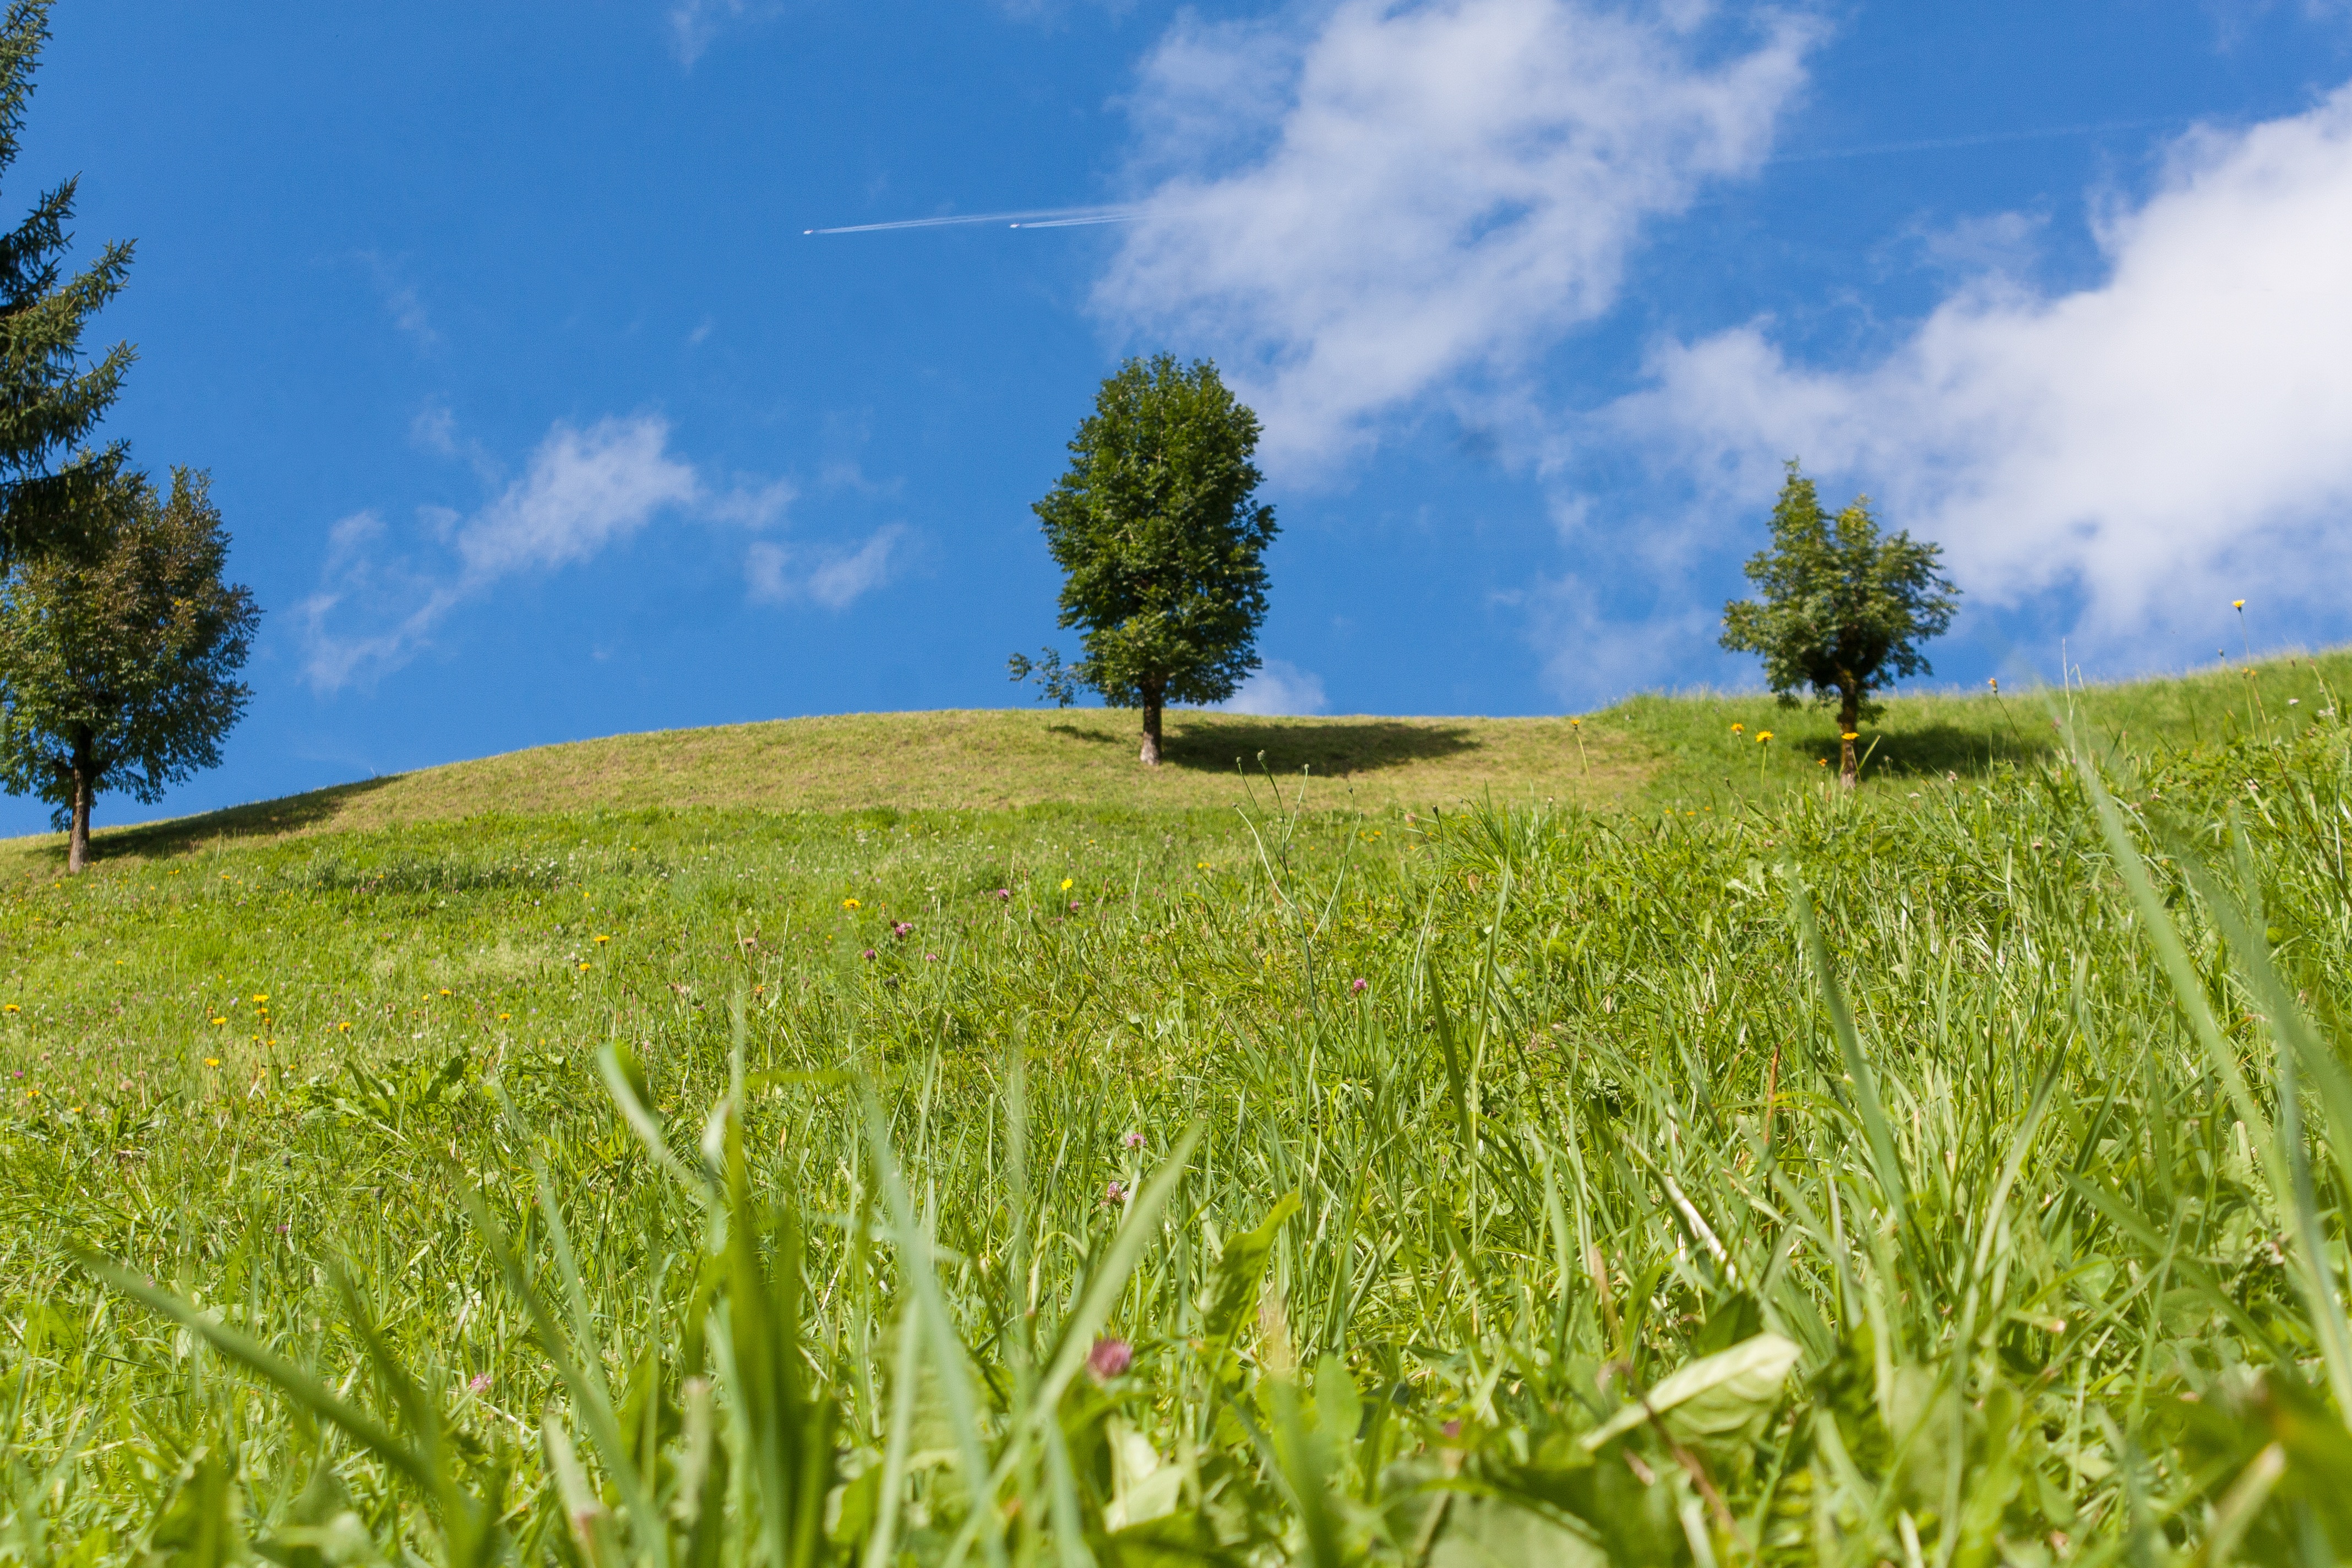
landscape, tree, nature, grass, cloud, plant, sky, field, farm, lawn, meadow, prairie, hill, flower, green, crop, pasture, blue, agriculture, plain, clouds, grassland, plantation, habitat, ecosystem, flower meadow, rural area, paddy field, natural environment, geographical feature, grass family